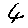
Label: 4